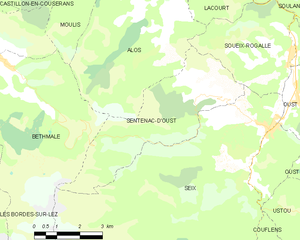
Carte des communes françaises: Sentenac-d'Oust
Sentenac-d'Oust est une commune française située dans le département de l'Ariège, en région Occitanie.